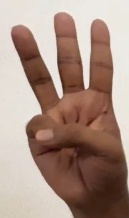
ASL sign: 6